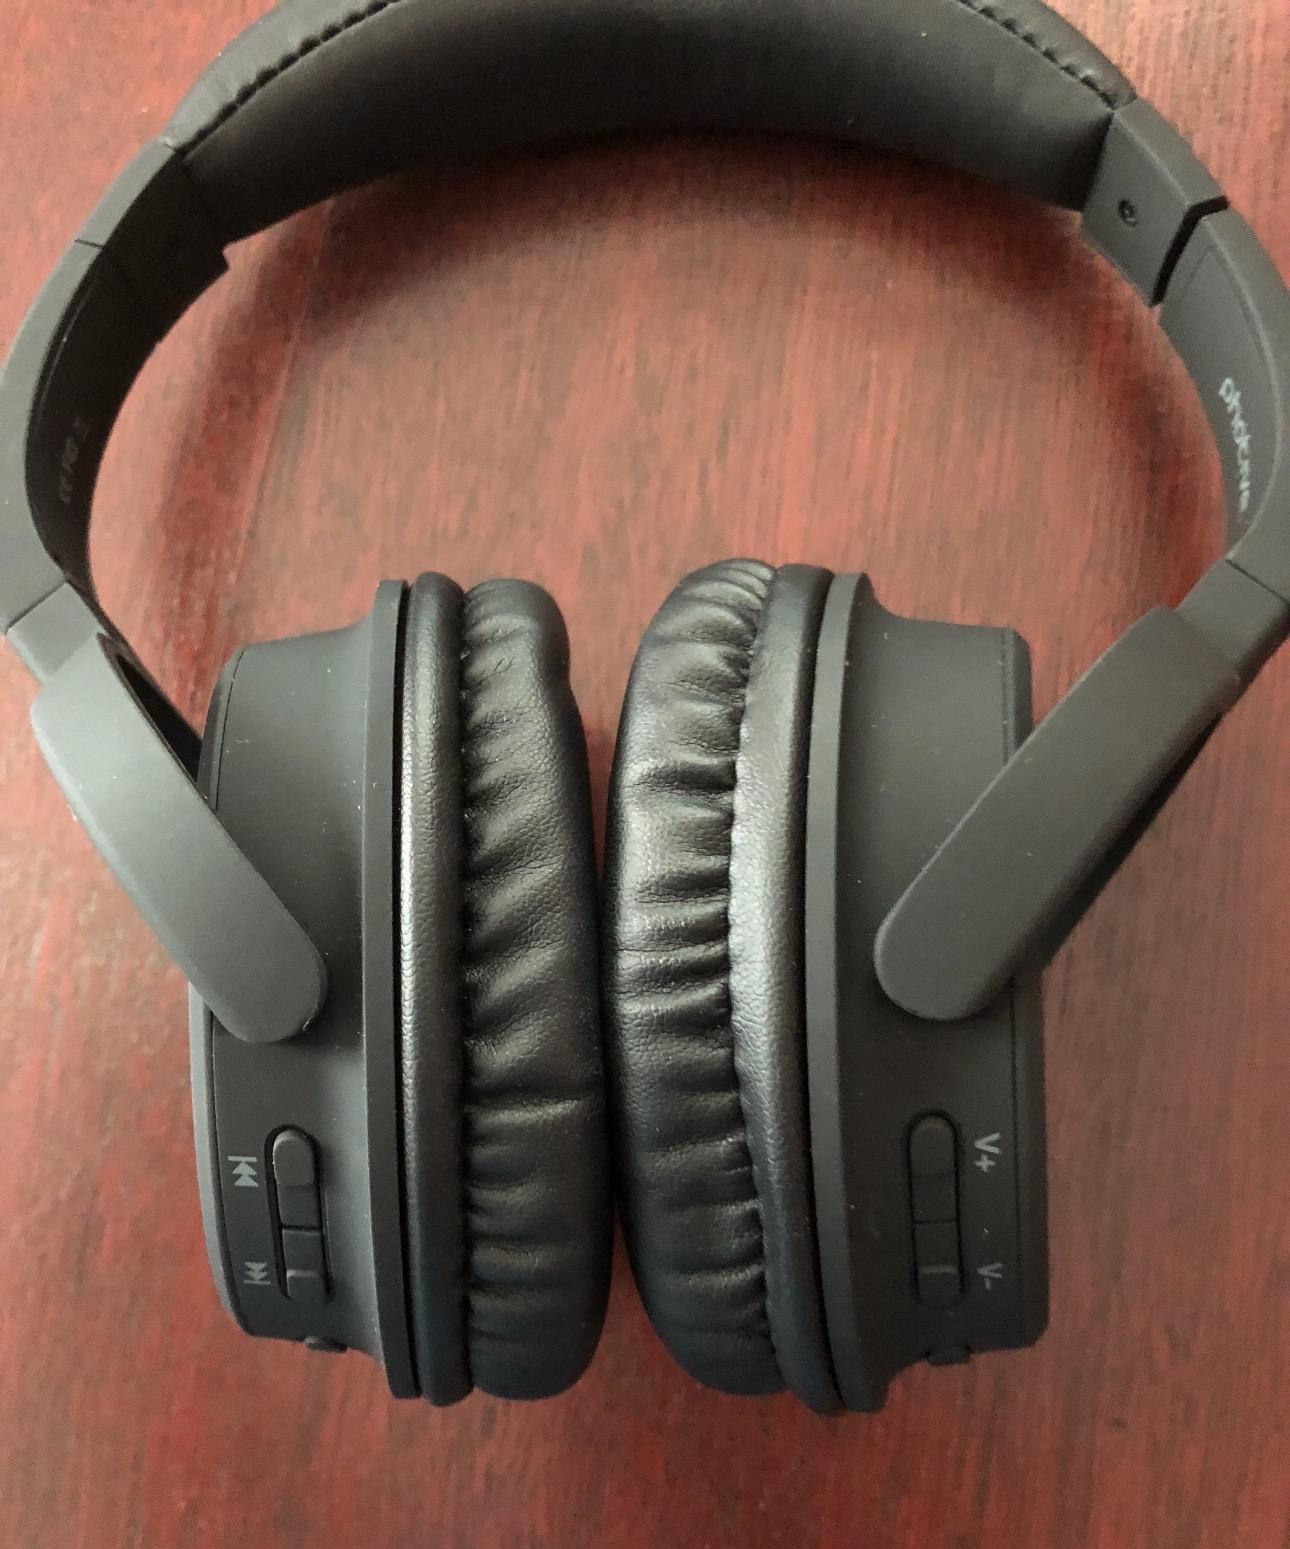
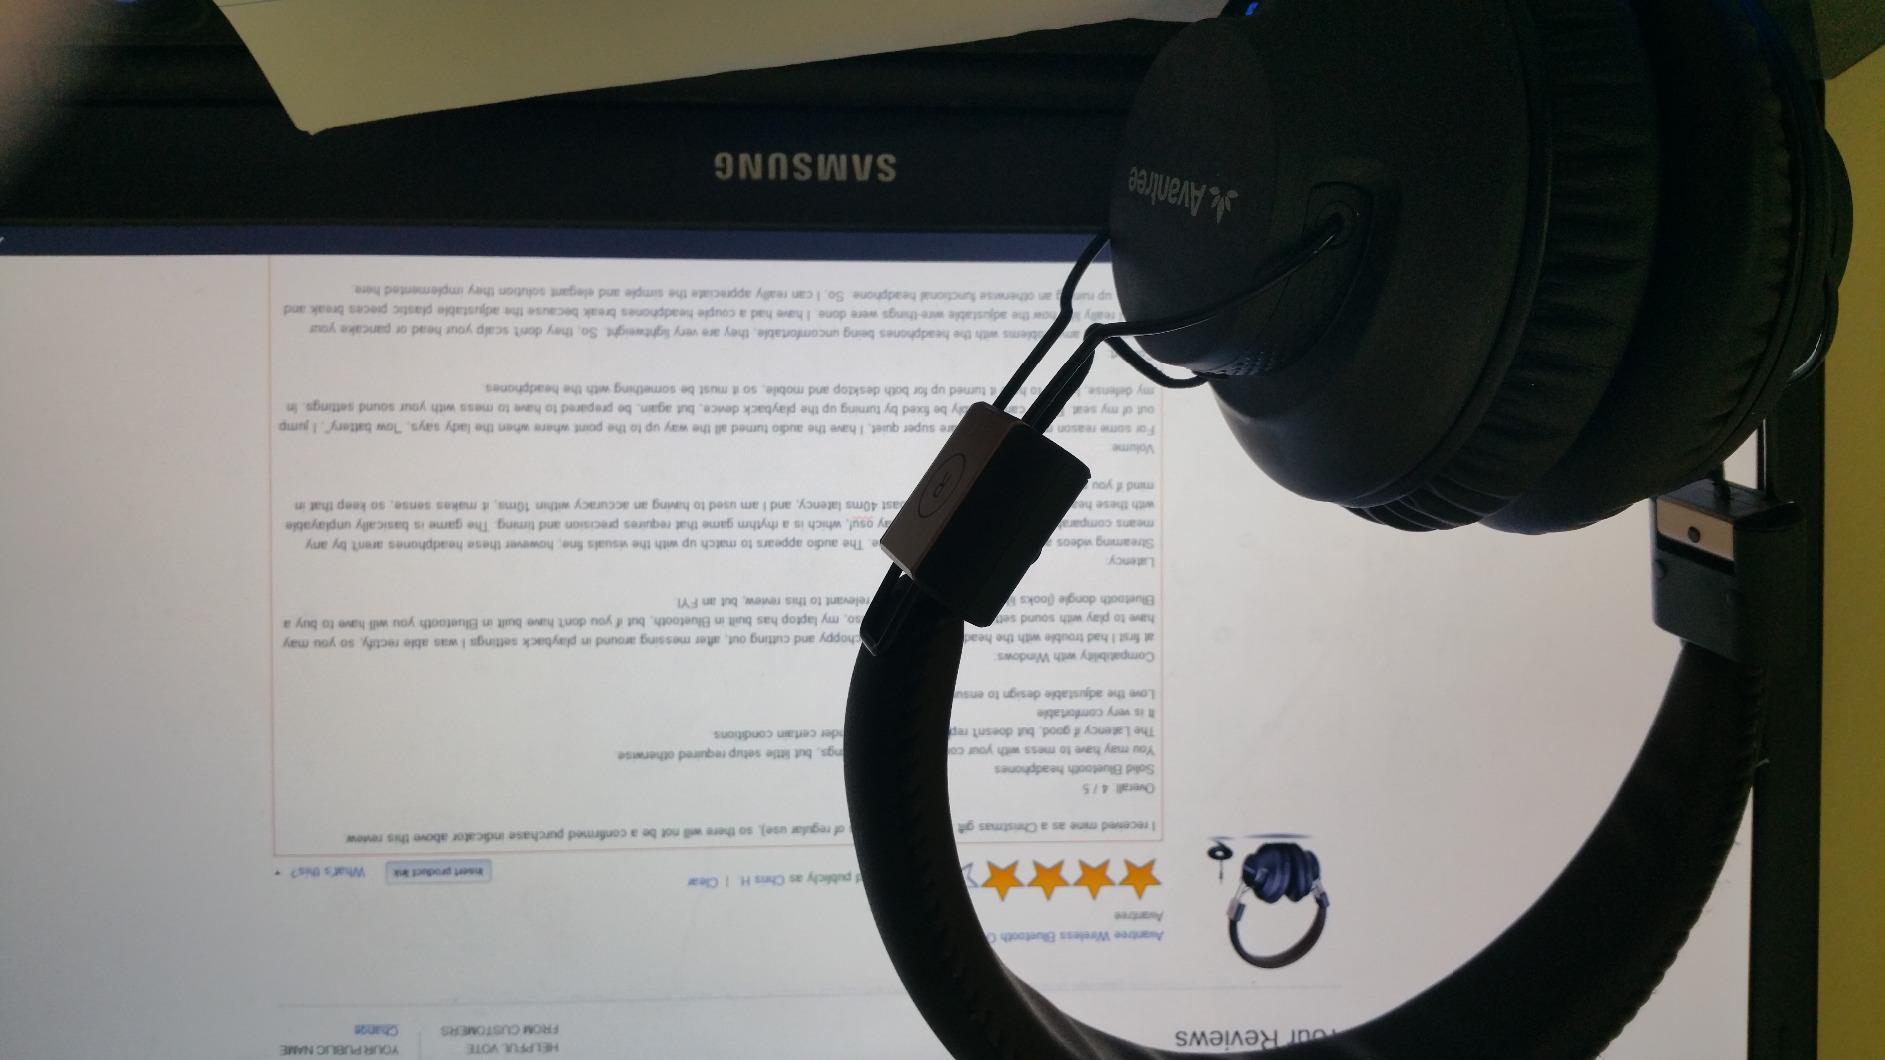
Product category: headphones
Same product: no